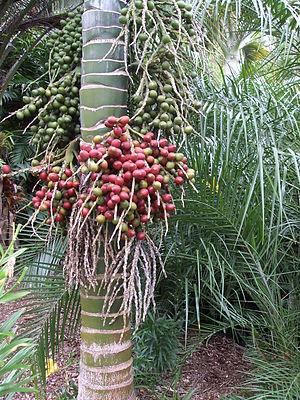
Hedyscepe est un genre de palmiers, de la famille des Arecaceae. Il comprend une seule espèce Hedyscepe canterburyana endémique de l'île de Lord Howe en Australie.